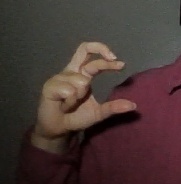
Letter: thal